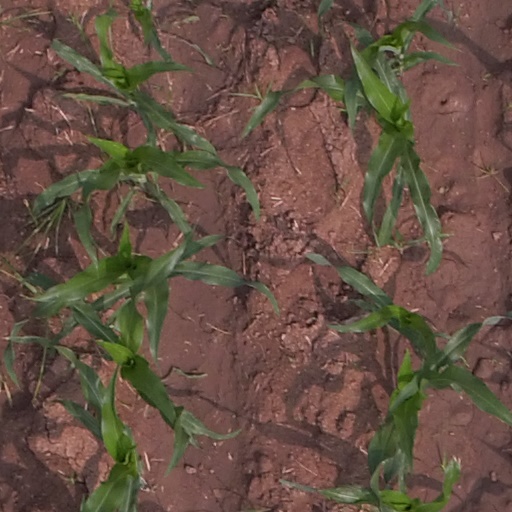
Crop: maize; corn